Wide Blue Yonder (film)

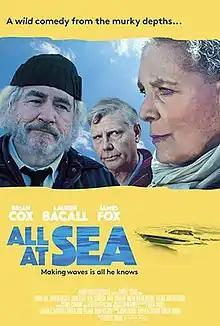
Film poster

Wide Blue Yonder (also released as All at Sea) is a 2010 Norwegian-British black comedy-drama film about an old rogue sailor who breaks all the rules to fulfill an old friend's dying wish to be buried at sea. The film was directed by Robert Young from a screenplay written by Hugh Janes, adapted from his stage play "Two of a Kind" (1995). It stars Brian Cox, Lauren Bacall and James Fox.